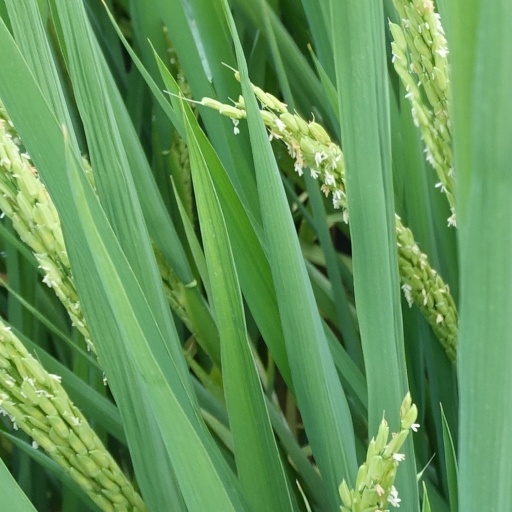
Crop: rice